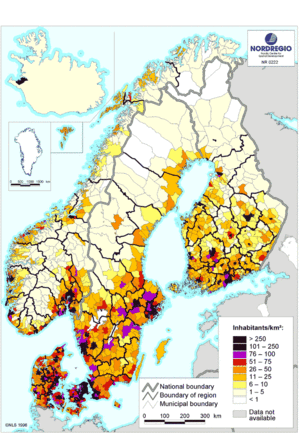
Les pays nordiques sont une région d'Europe du Nord regroupant le Danemark, la Finlande, l'Islande, la Norvège et la Suède ainsi que leurs États associés : Åland, Groenland et îles Féroé. Les pays nordiques sont souvent appelés Scandinavie, bien que celle-ci ne regroupe au sens strict que la Norvège, la Suède et le Danemark, les trois pays partageant une culture commune. Les populations nordiques sont majoritairement scandinaves et finnoises, avec des minorités inuites au Groenland et sames en Laponie.
La Finlande, en forme longue la république de Finlande, est un pays d'Europe du Nord, membre de l'Union européenne depuis 1995.
La Scandinavie est une région historique et culturelle d'Europe du Nord constituée de trois monarchies constitutionnelles, le Danemark, la Norvège et la Suède. Le terme de « Scandinavie » est souvent improprement utilisé pour désigner l'ensemble des pays nordiques, c'est-à-dire en ajoutant aux États précédents l'Åland, la Finlande, l'Islande, les îles Féroé et le Groenland. Ses habitants sont appelés les Scandinaves.